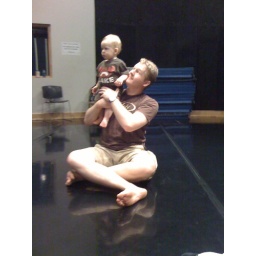
Best seat in the house